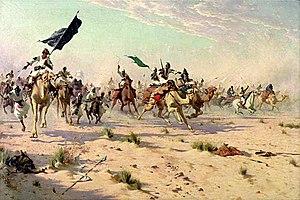
La bataille d'Umm Diwaykarat au Soudan a lieu le 24 novembre 1899 entre les troupes britanniques anglo-égyptiennes et celles du chef mahdiste, Abdallahi ibn Muhammad, successeur auto-proclamé de Muhammad Ahmad.